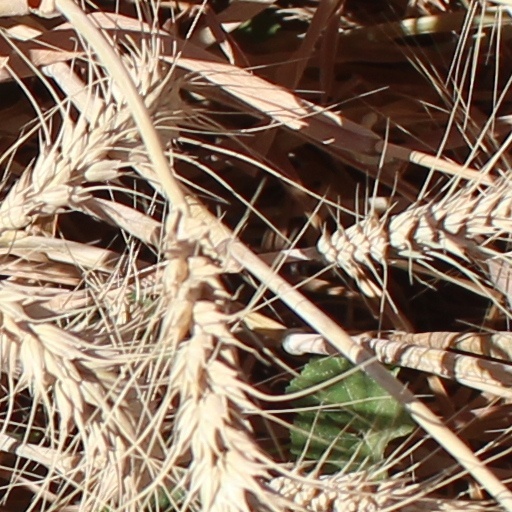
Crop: wheat